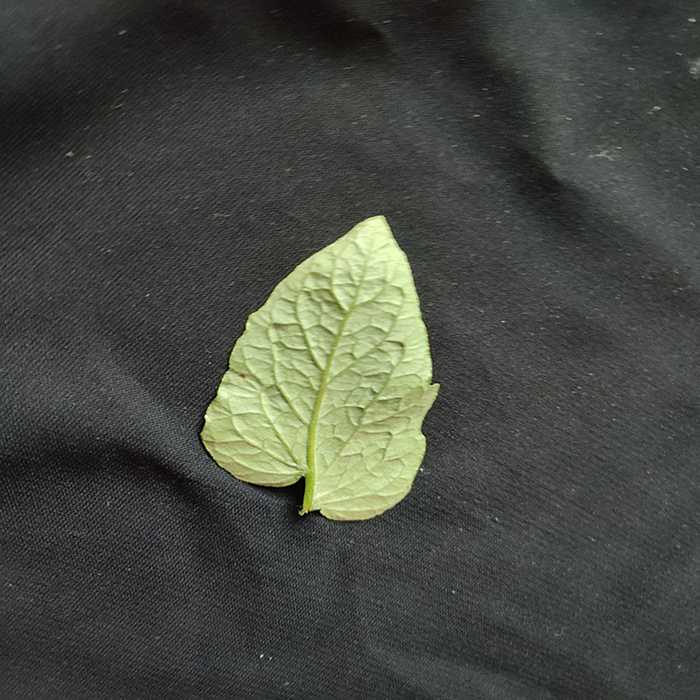
Plant: Tomato
Label: Tomato Fresh leaf